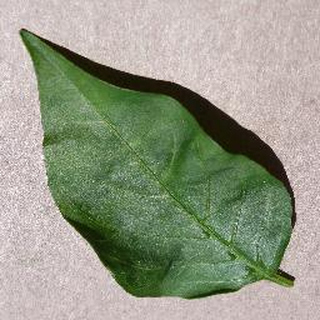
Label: healthy_bell_pepper